Walk All over Me

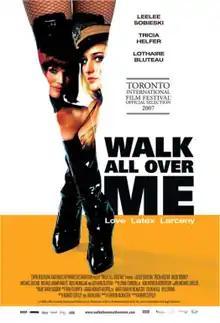
Canadian theatrical release poster

Walk All over Me is a 2007 Canadian film written by Robert Cuffley and Jason Long. The film stars Leelee Sobieski as "Alberta", a small-town girl who assumes the false identity of her former babysitter and current dominatrix roommate "Celene", played by Tricia Helfer. Lothaire Bluteau, Michael Eklund, Michael Adamthwaite, and Jacob Tierney also star in the film. It was directed by Cuffley and produced by Carolyn McMaster.